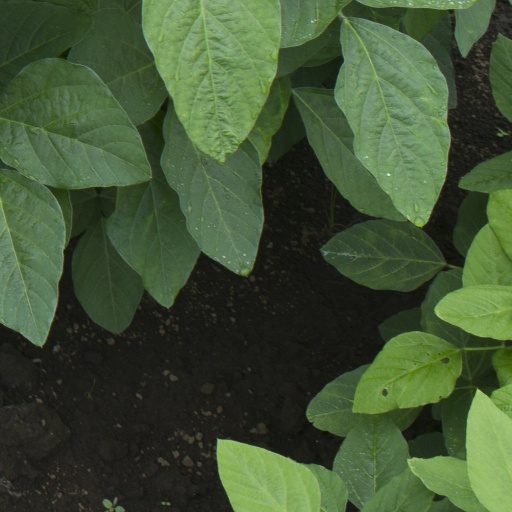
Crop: soybean